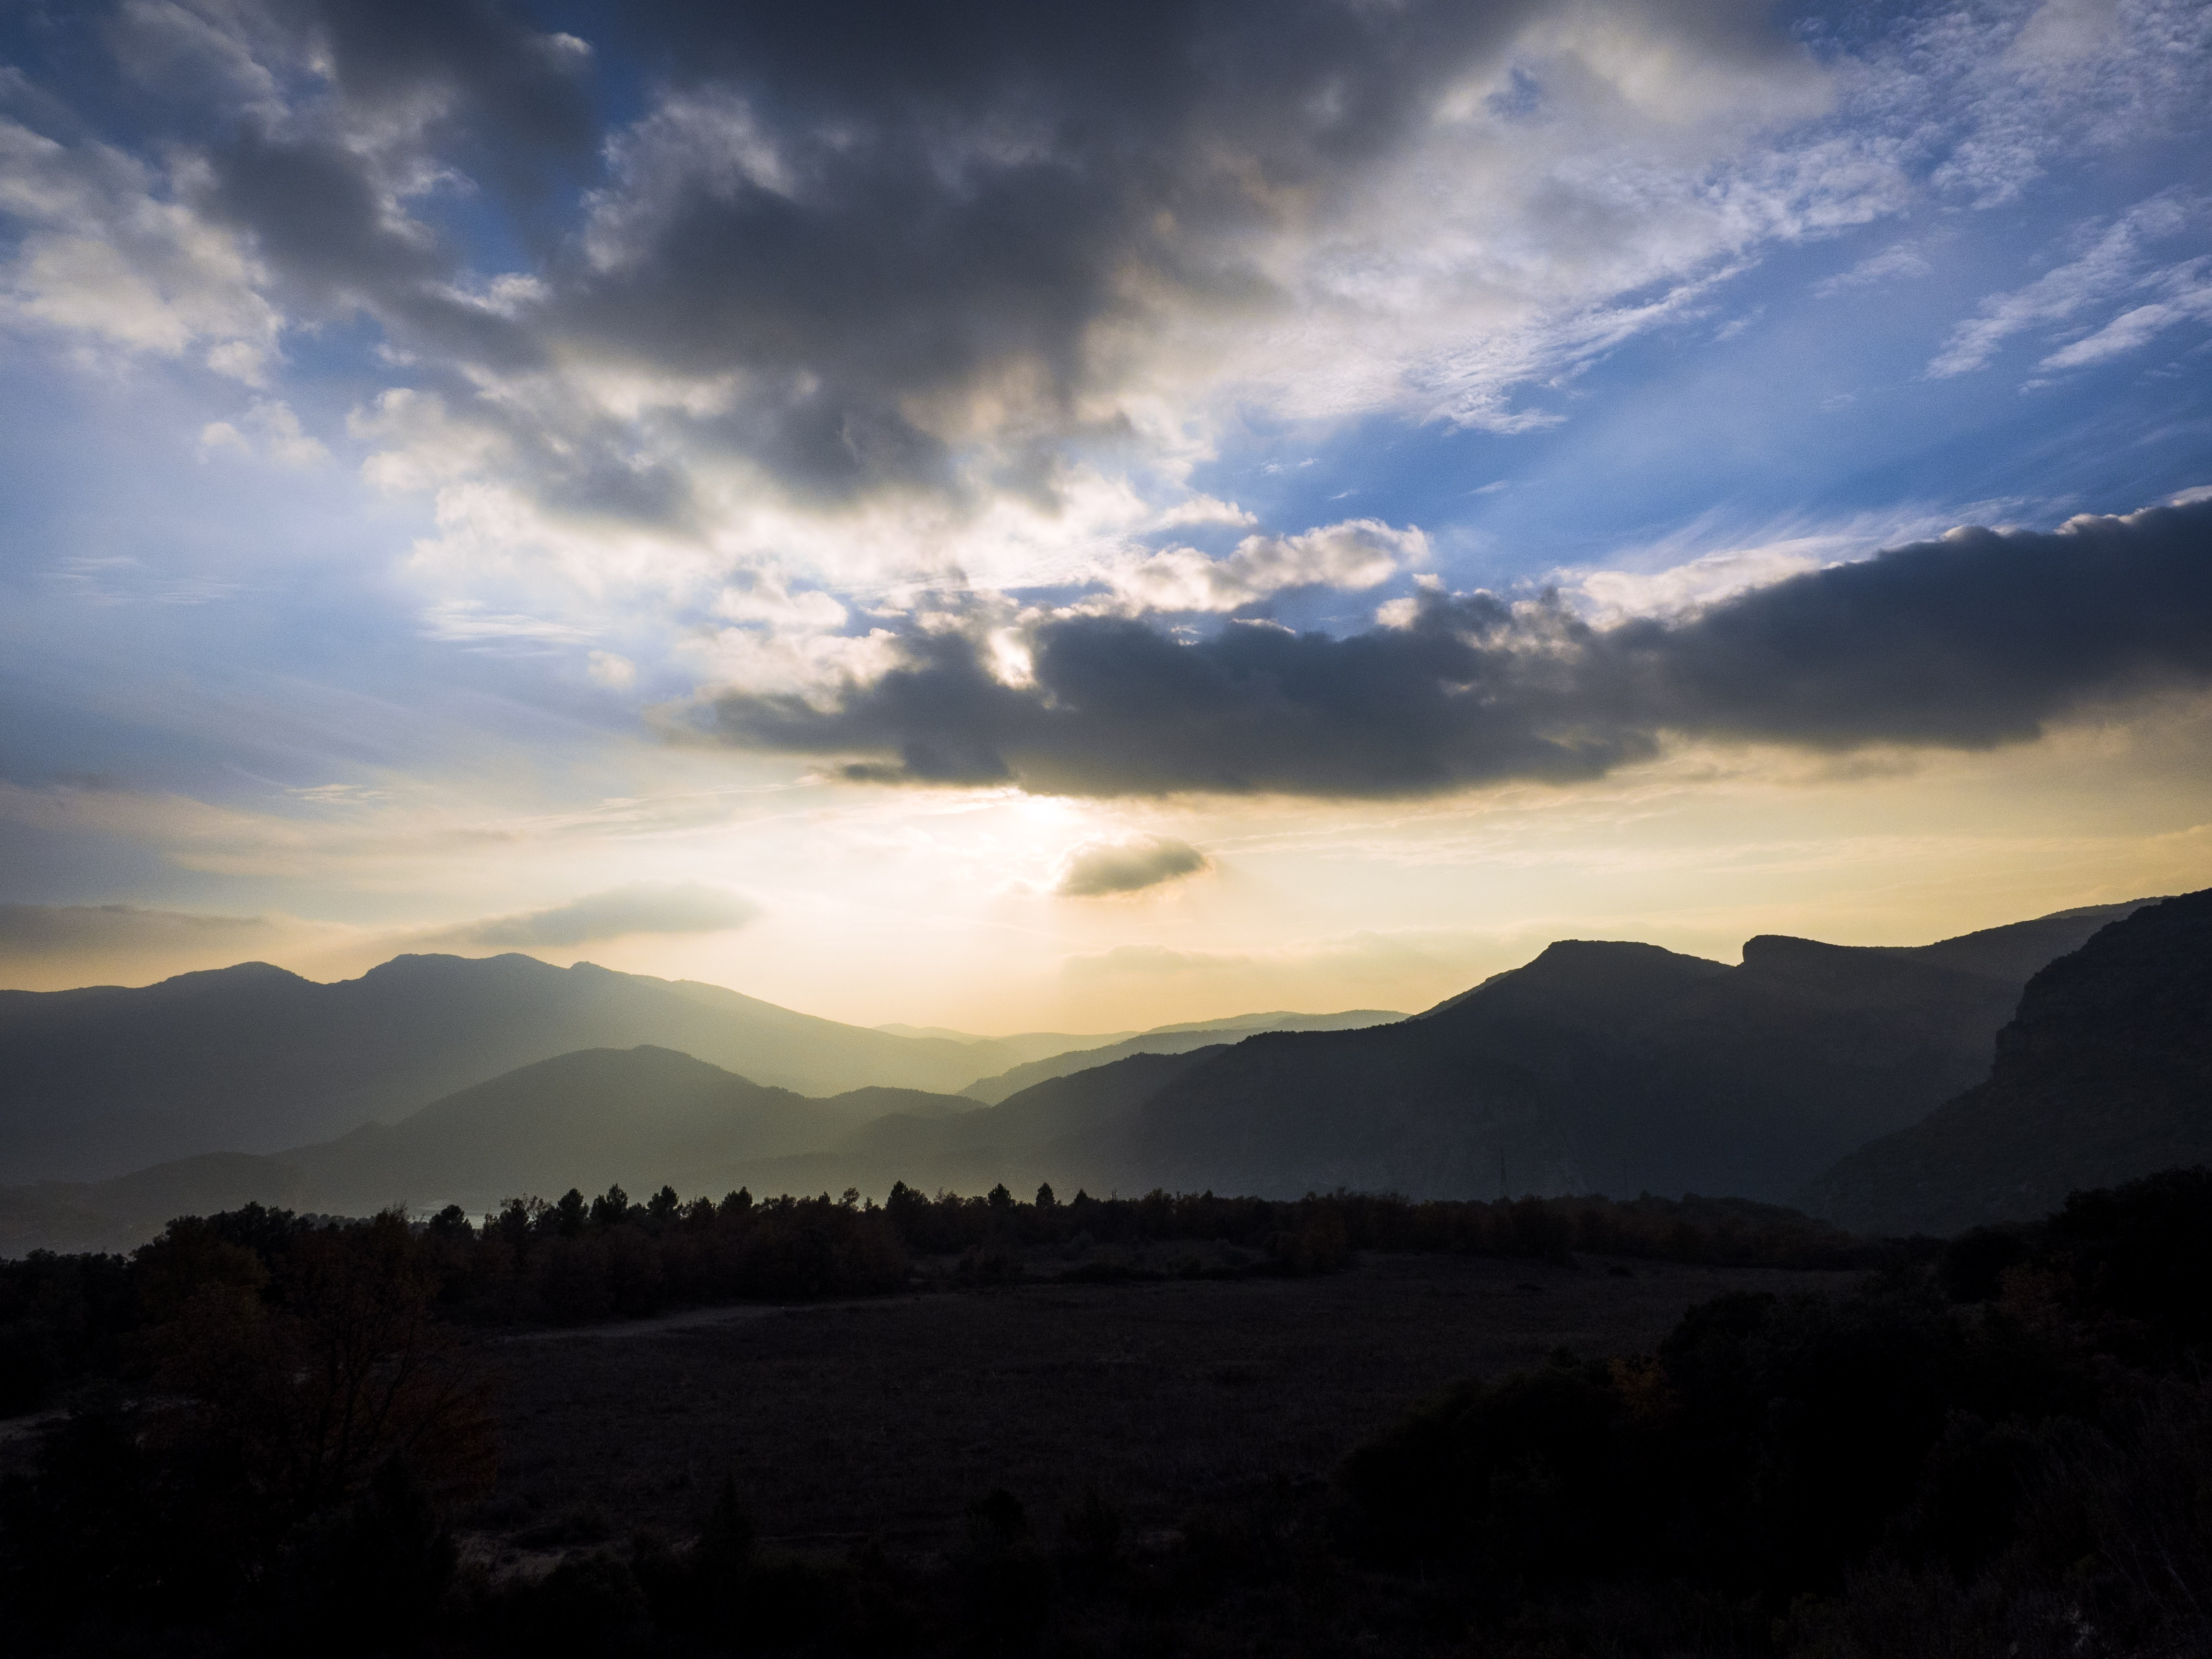
landscape, nature, horizon, mountain, cloud, sky, sun, sunrise, sunset, sunlight, morning, hill, dawn, atmosphere, mountain range, dusk, evening, plain, clouds, plateau, loch, sky clouds, afterglow, landform, nature landscape, atmospheric phenomenon, mountainous landforms